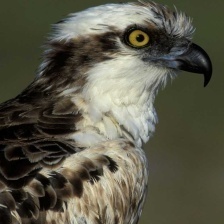
Species: OSPREY
Scientific name: PANDION HALIAETUS